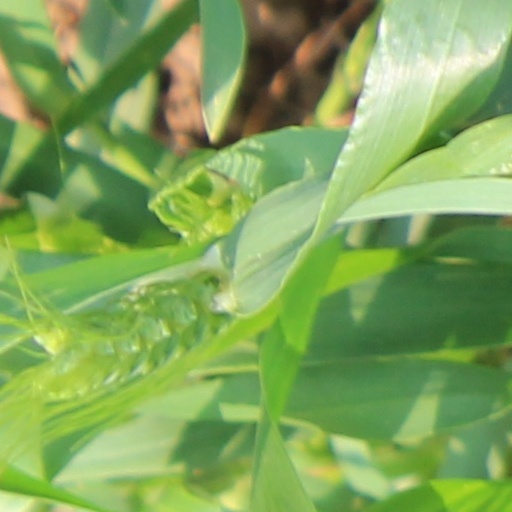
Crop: wheat